Harmon Dobson

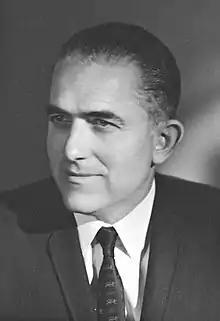

Harmon Archibald Dobson (October 8, 1913 – April 11, 1967) was an American entrepreneur best known as one of the founders of the fast food chain Whataburger. Dobson was involved in the early growth of the franchise from 1950 until his death in an airplane crash in 1967.